Michał Rola-Żymierski

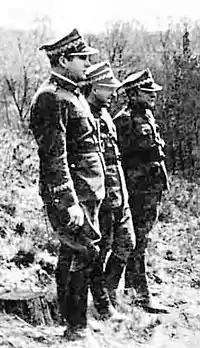
Generals Karol Świerczewski, Marian Spychalski and Michał Rola-Żymierski standing on the Lusatian Neisse river.

After the war, he was sent to Paris, where he graduated from École spéciale militaire de Saint-Cyr. He then completed an internship at the French General Staff. Upon his return, he was promoted to General. Żymierski served in Warsaw as the Deputy Chief of Administration of the Polish Army. Żymierski was appointed deputy head of the Army Administration for Armaments, where he was responsible for finances and purchases of military equipment at the Ministry of Military Affairs.